Arly Jover

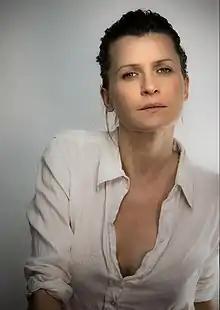
Photo of Jover taken by Blake Worrell, date unknown.

Araceli "Arly" Jover is a Spanish actress. She is best known for her role as the villainous vampire Mercury in the 1998 superhero film "Blade".